Lal Bahadur Shastri

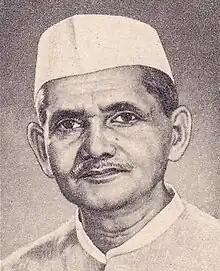
Official portrait, 1966

Lal Bahadur Shastri (born Lal Bahadur Srivastava; 2 October 190411 January 1966) was an Indian politician and statesman who served as the prime minister of India from 1964 to 1966. He previously served as home minister from 1961 to 1963.